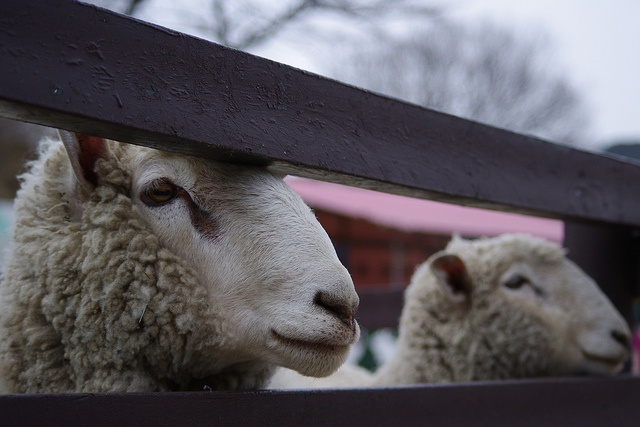
Two white sheep look under the top rail of a fence.
two sheep looking in between the slats of a wooden fence.
The sheep are looking out of the pen.
Two sheep are standing behind a wooden gate.
Two sheep standing behind a dark wooden fence.